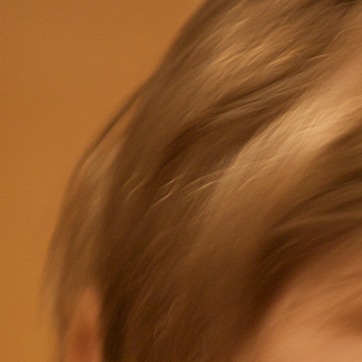
Material: hair